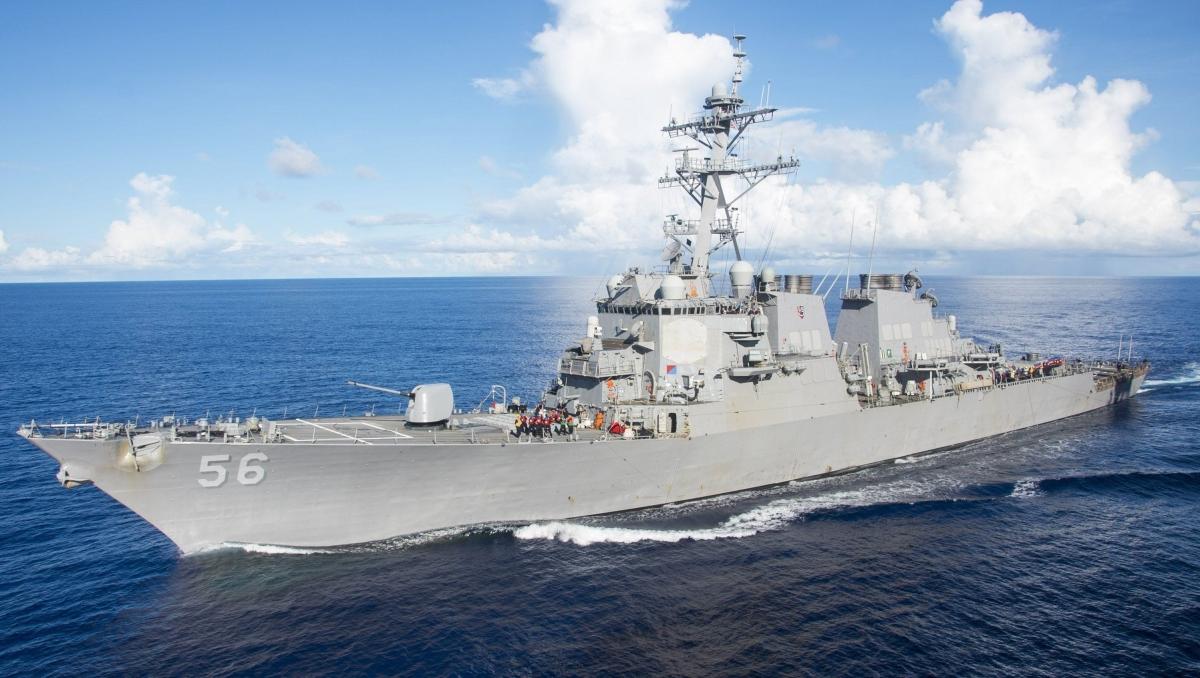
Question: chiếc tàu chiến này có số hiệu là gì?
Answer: chiếc tàu chiến có số hiệu là 56